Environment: real
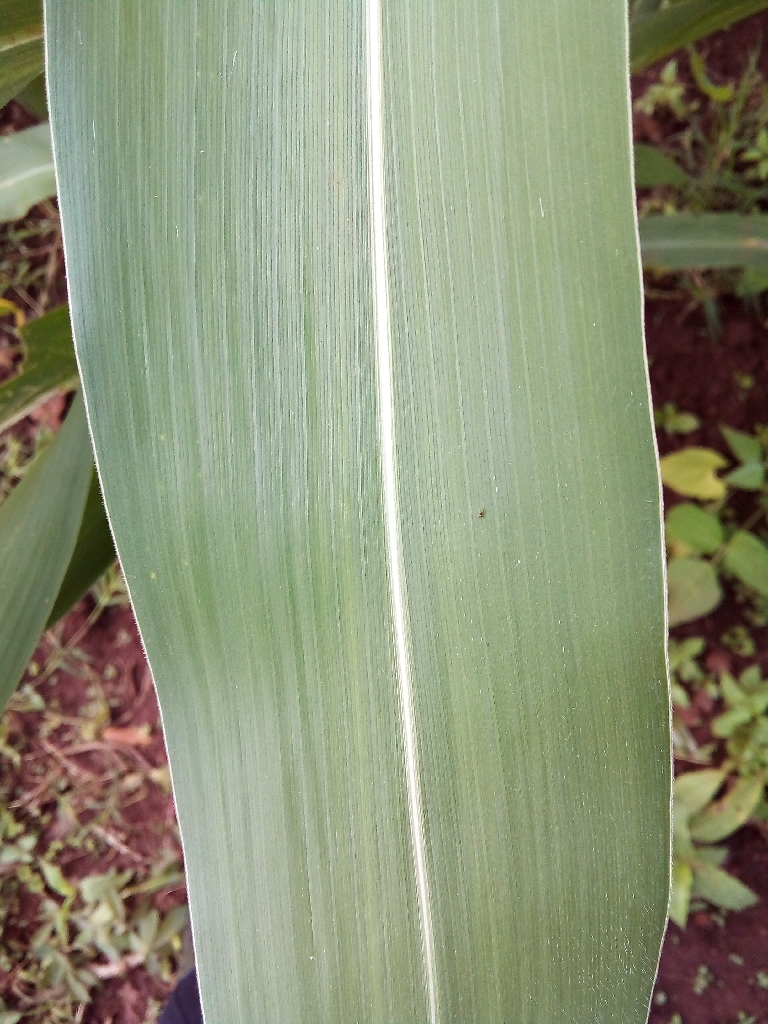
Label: healthy